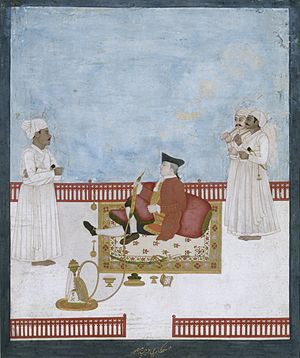
Malerkunst i Indien / Miniature / Company stil, fra det 18. til 20. århundrede
Dip Chand. Portraet of en embedsmand fra det Østindiske Kompagni, 1760-64.
Malerkunst i Indien, der først og fremmest er inspireret af religioner og styret af præcise tekster, giver praktisk taget kun lidt plads til kreativitet. Kunstens væsentlige formål er at fremme adgang til det guddommelige. Viden om de unikke kvaliteter i indisk kunst skabes gennem forståelsen af filosofisk tænkning, den rige kulturelle, sociale og religiøse historie samt gennem det politiske perspektiv af kunstværkerne.